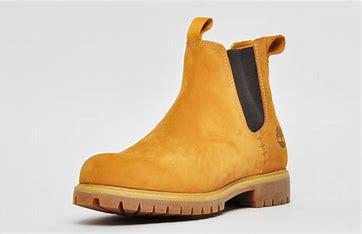
Brand: Timberland
Model: 6